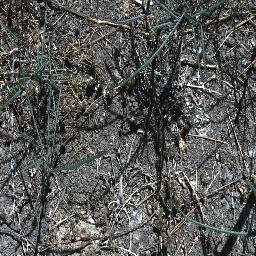
Label: parkinsonia